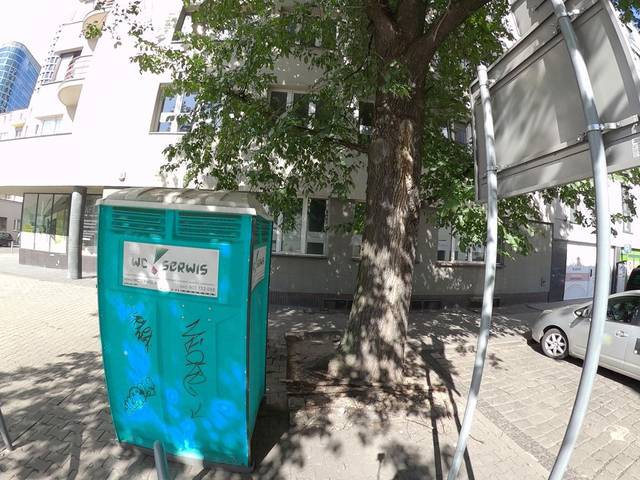
Region: Poland
Coordinates: 50.262, 19.013